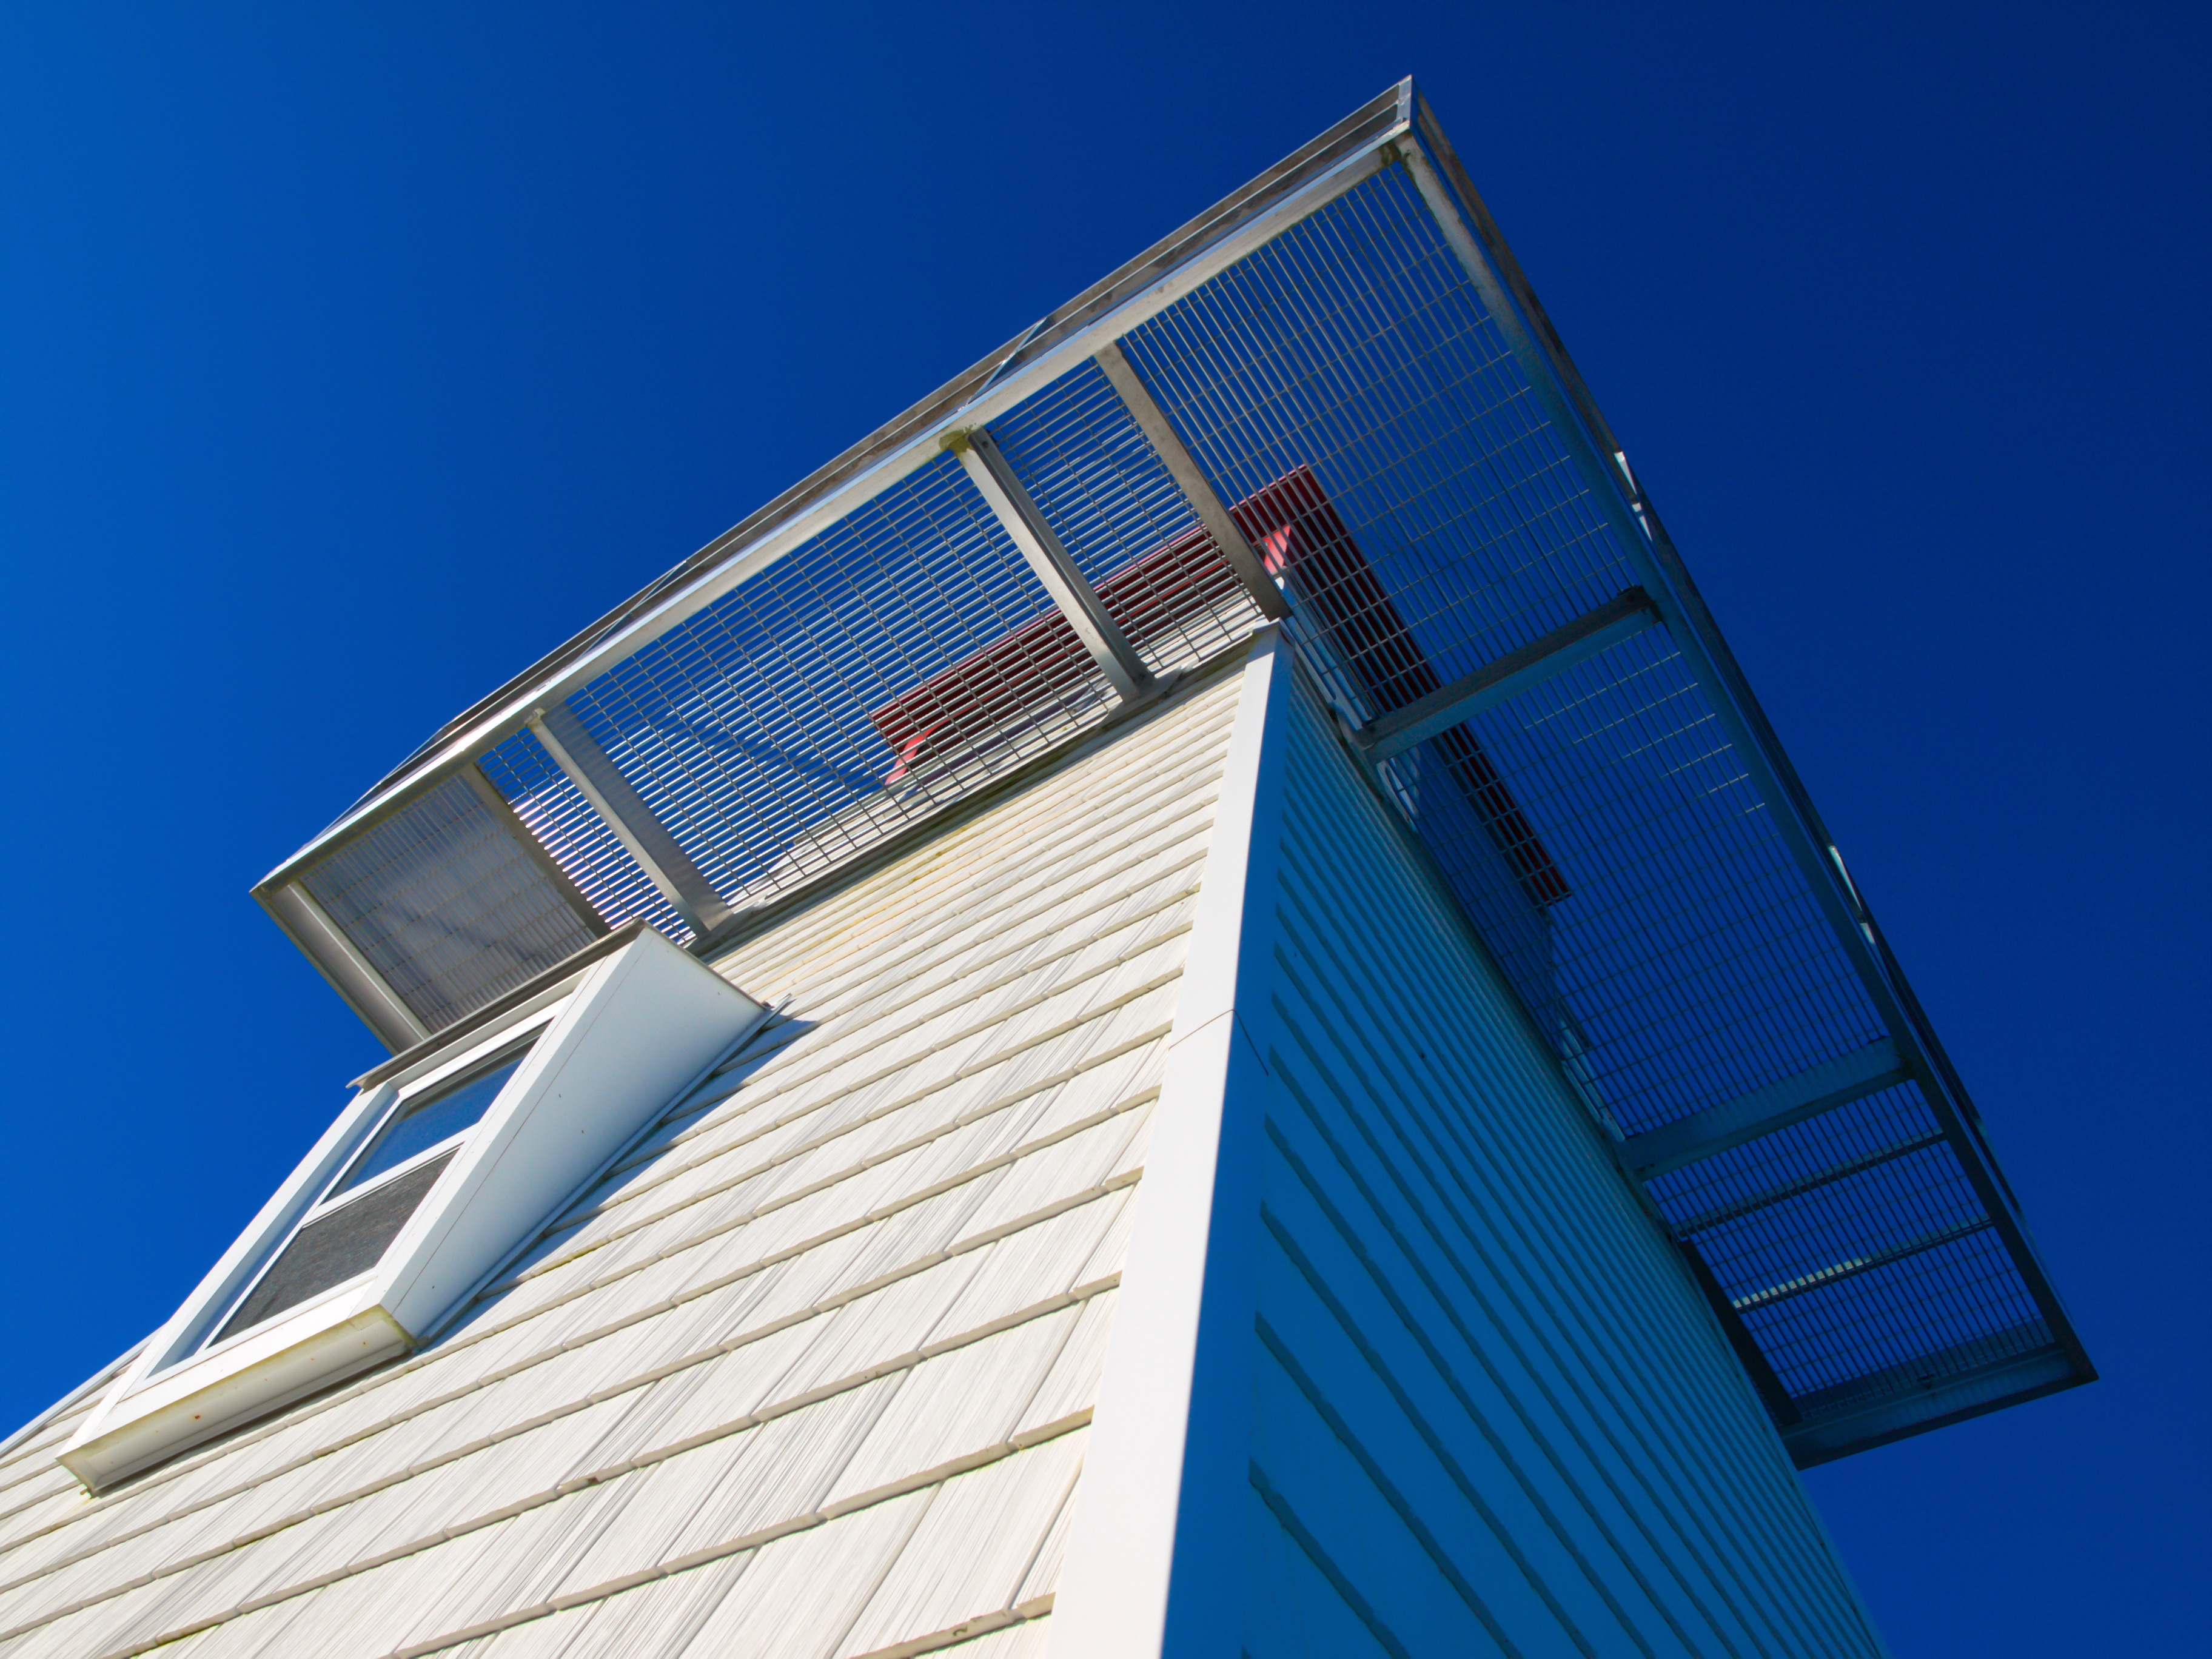
blue, architecture, sky, daytime, house, building, real estate, Material property, facade, home, commercial building, roof, electric blue, glass, siding, daylighting, metal